Belle Vernon, Pennsylvania

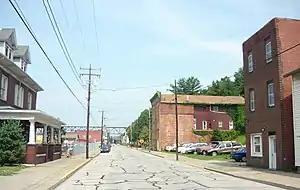
Main Street

Noah Speers was the father of Louis M. Speers, born in a log cabin on the Speers homestead/Gibsonton farm in 1810. The younger Speers played a large role in the development of Belle Vernon. During his lifetime, the population grew to about 700, and there was a steam ferry connecting Belle Vernon with Allen Township across the river. The little hamlet boasted five dry goods stores, four groceries, two glasshouses with 87 employees, a boot and shoe, cabinet, chair, wagon, saddle/harness, blacksmith/tanning shops, and two sawmills. Louis Speers owned a sandbank outside of town which produced the best quality glass sand. He also owned a large coal works and a large boat yard with more than 50 employees. Louis resided on the northwest corner of Main and 2nd streets.